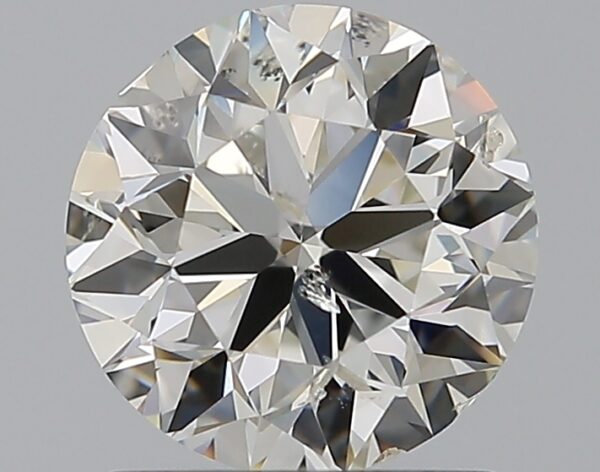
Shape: round
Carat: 1.2
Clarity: SI2
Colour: I
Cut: VG
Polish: EX
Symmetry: VG
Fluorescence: F
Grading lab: GIA
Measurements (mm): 6.56 x 6.65 x 4.27